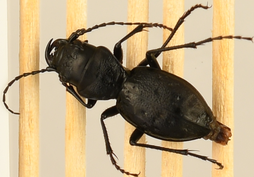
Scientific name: Omus dejeanii
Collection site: Abby Road NEON (ABBY), plot ABBY_028